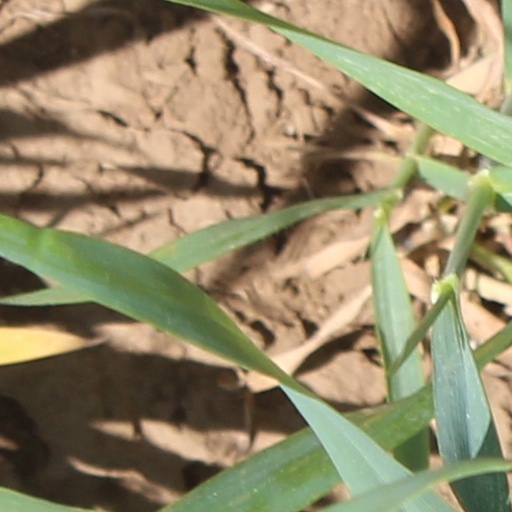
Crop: wheat